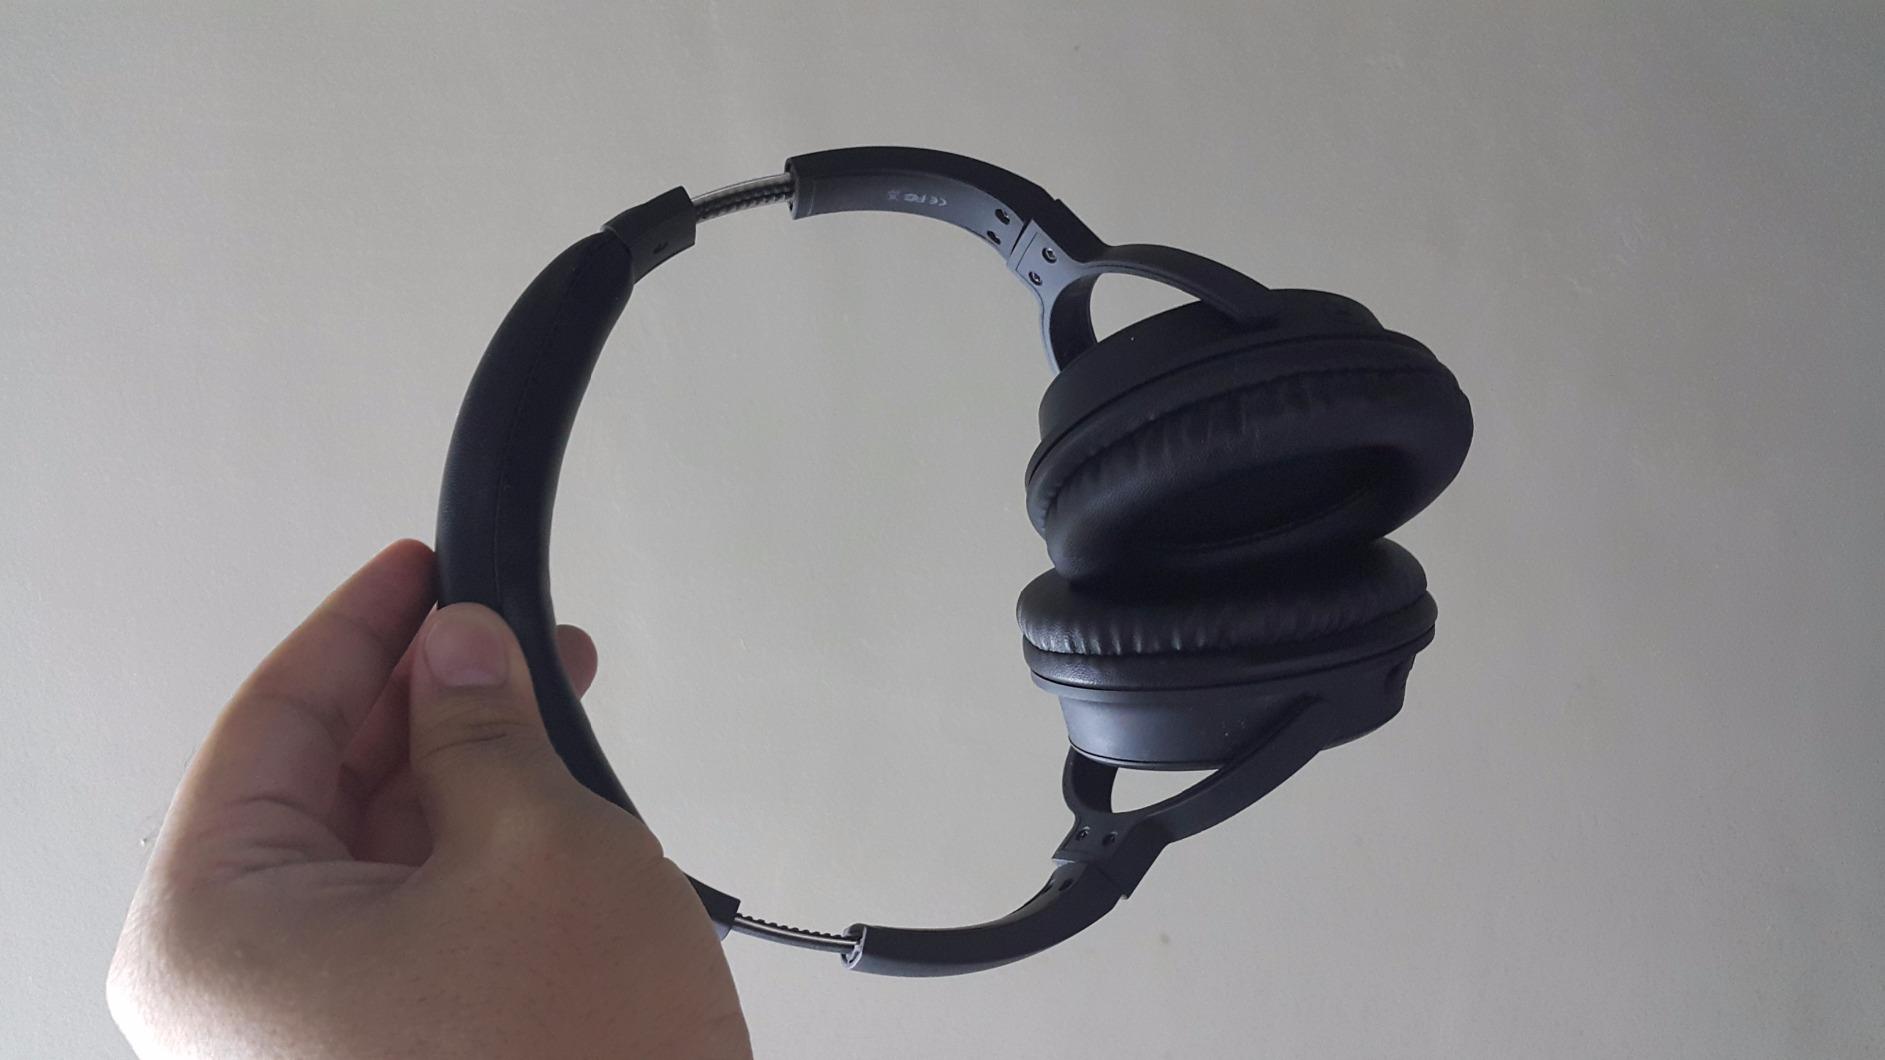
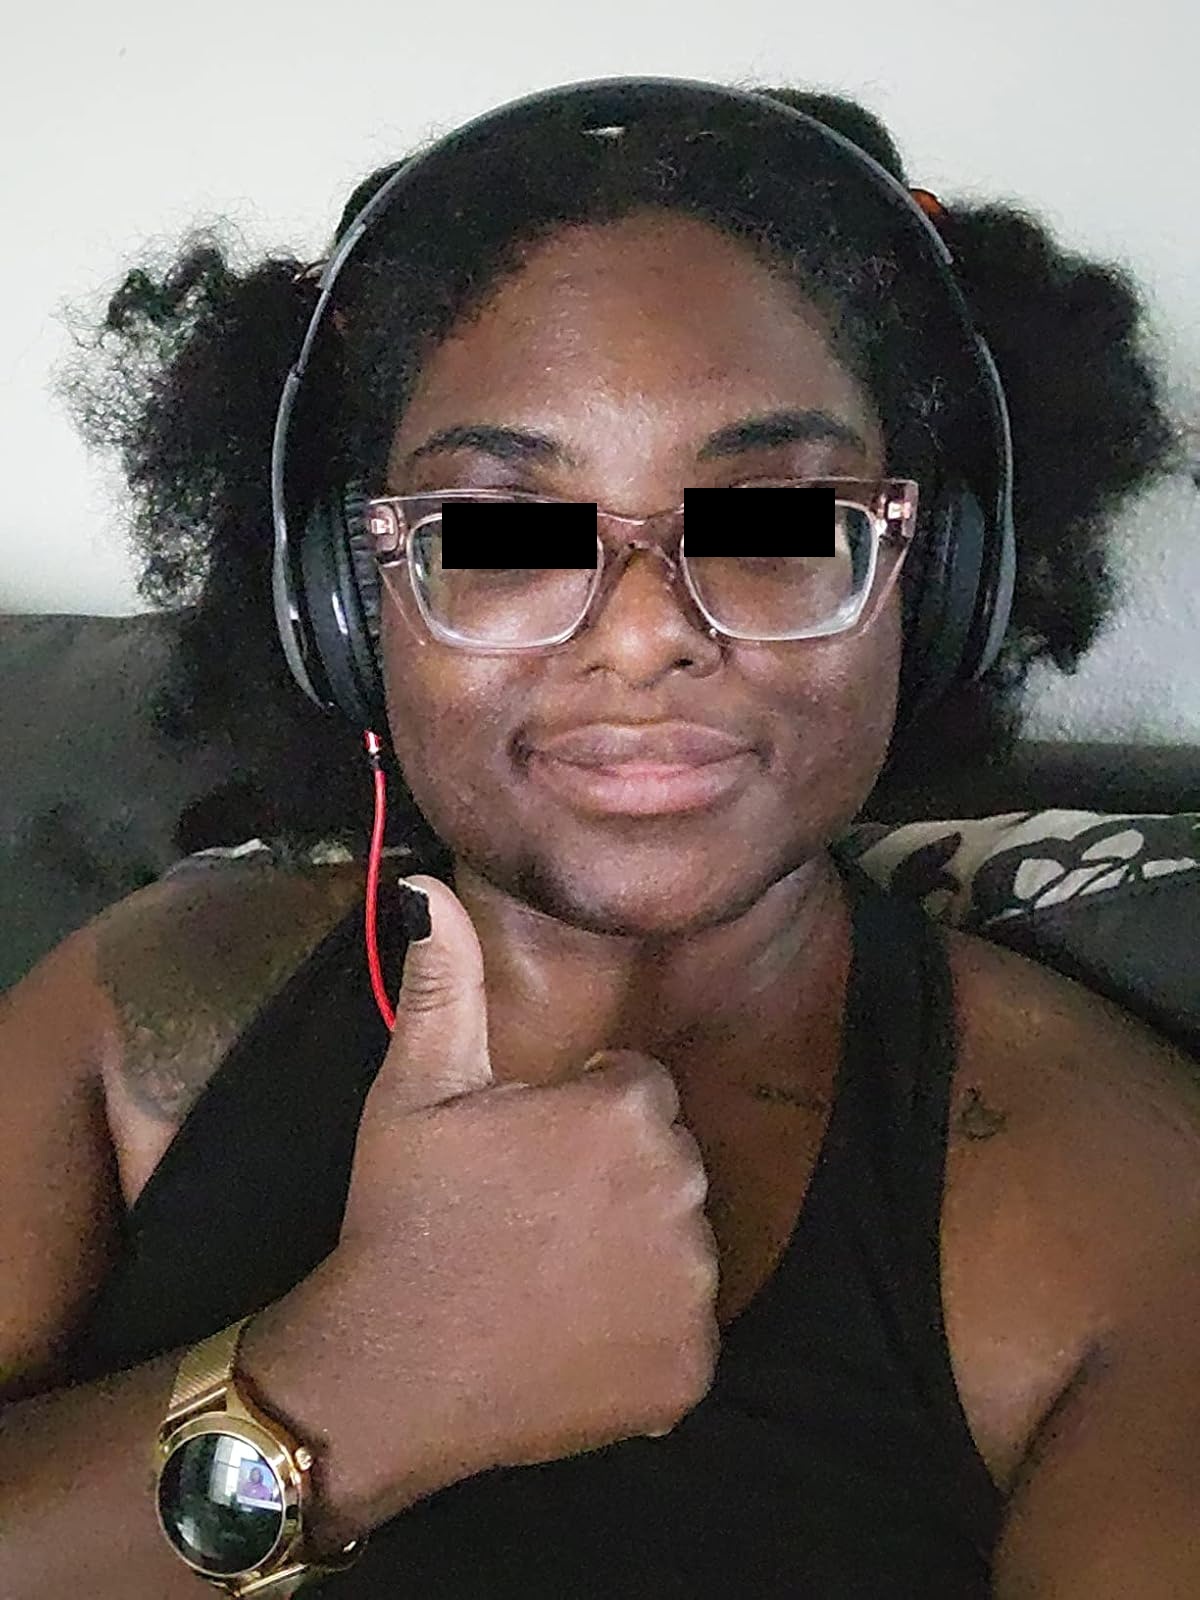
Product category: headphones
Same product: no